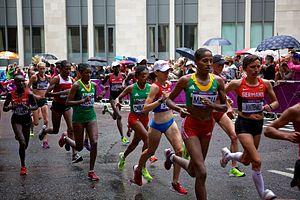
Les épreuves d'athlétisme lors des Jeux olympiques d'été de 2012 ont eu lieu du 3 au 12 août 2012 à Londres, au Royaume-Uni. Les compétitions rassemblent 2 231 athlètes, issus de 201 fédérations affiliées au Comité international olympique. Les épreuves sur piste se déroulent au sein du Stade olympique de Londres, pendant que les épreuves sur route ont lieu dans le centre-ville londonien. Quarante-sept finales figurent au programme de cette compétition, soit les mêmes que lors de la précédente édition des Jeux à Pékin.